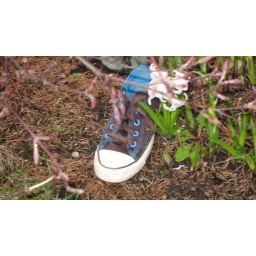
Brown and blue shoe in the garden